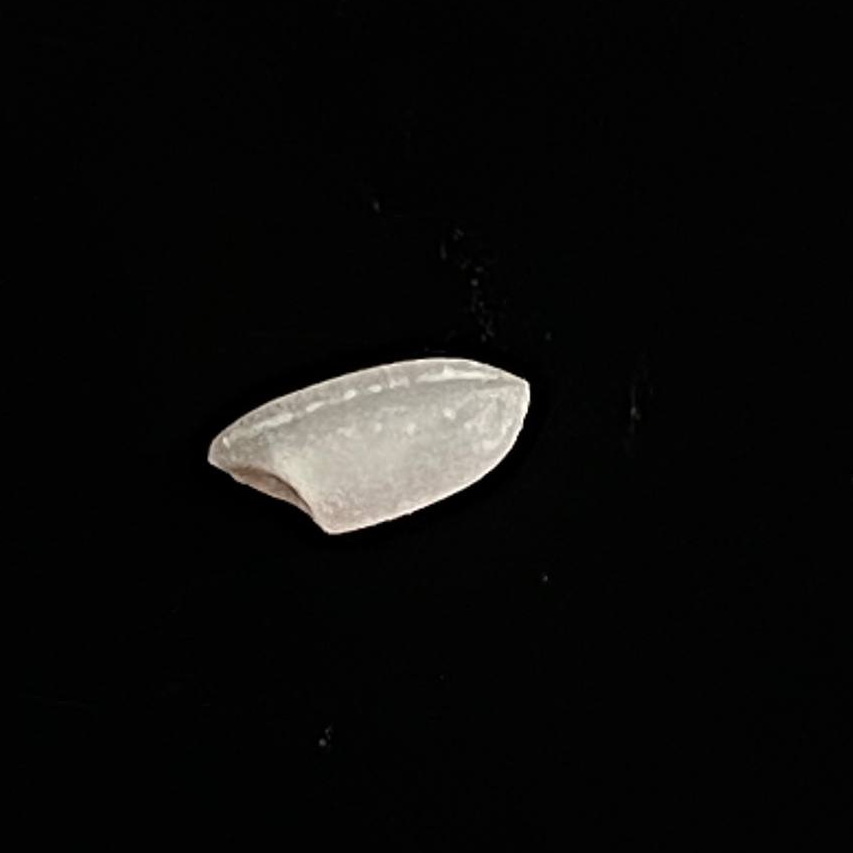
Rice variety: Chinigura_Polao